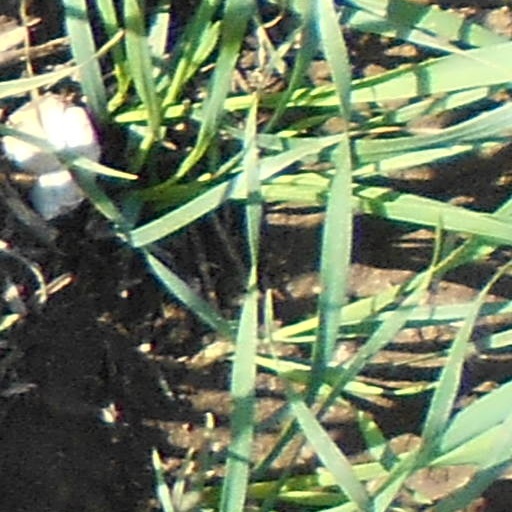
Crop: wheat